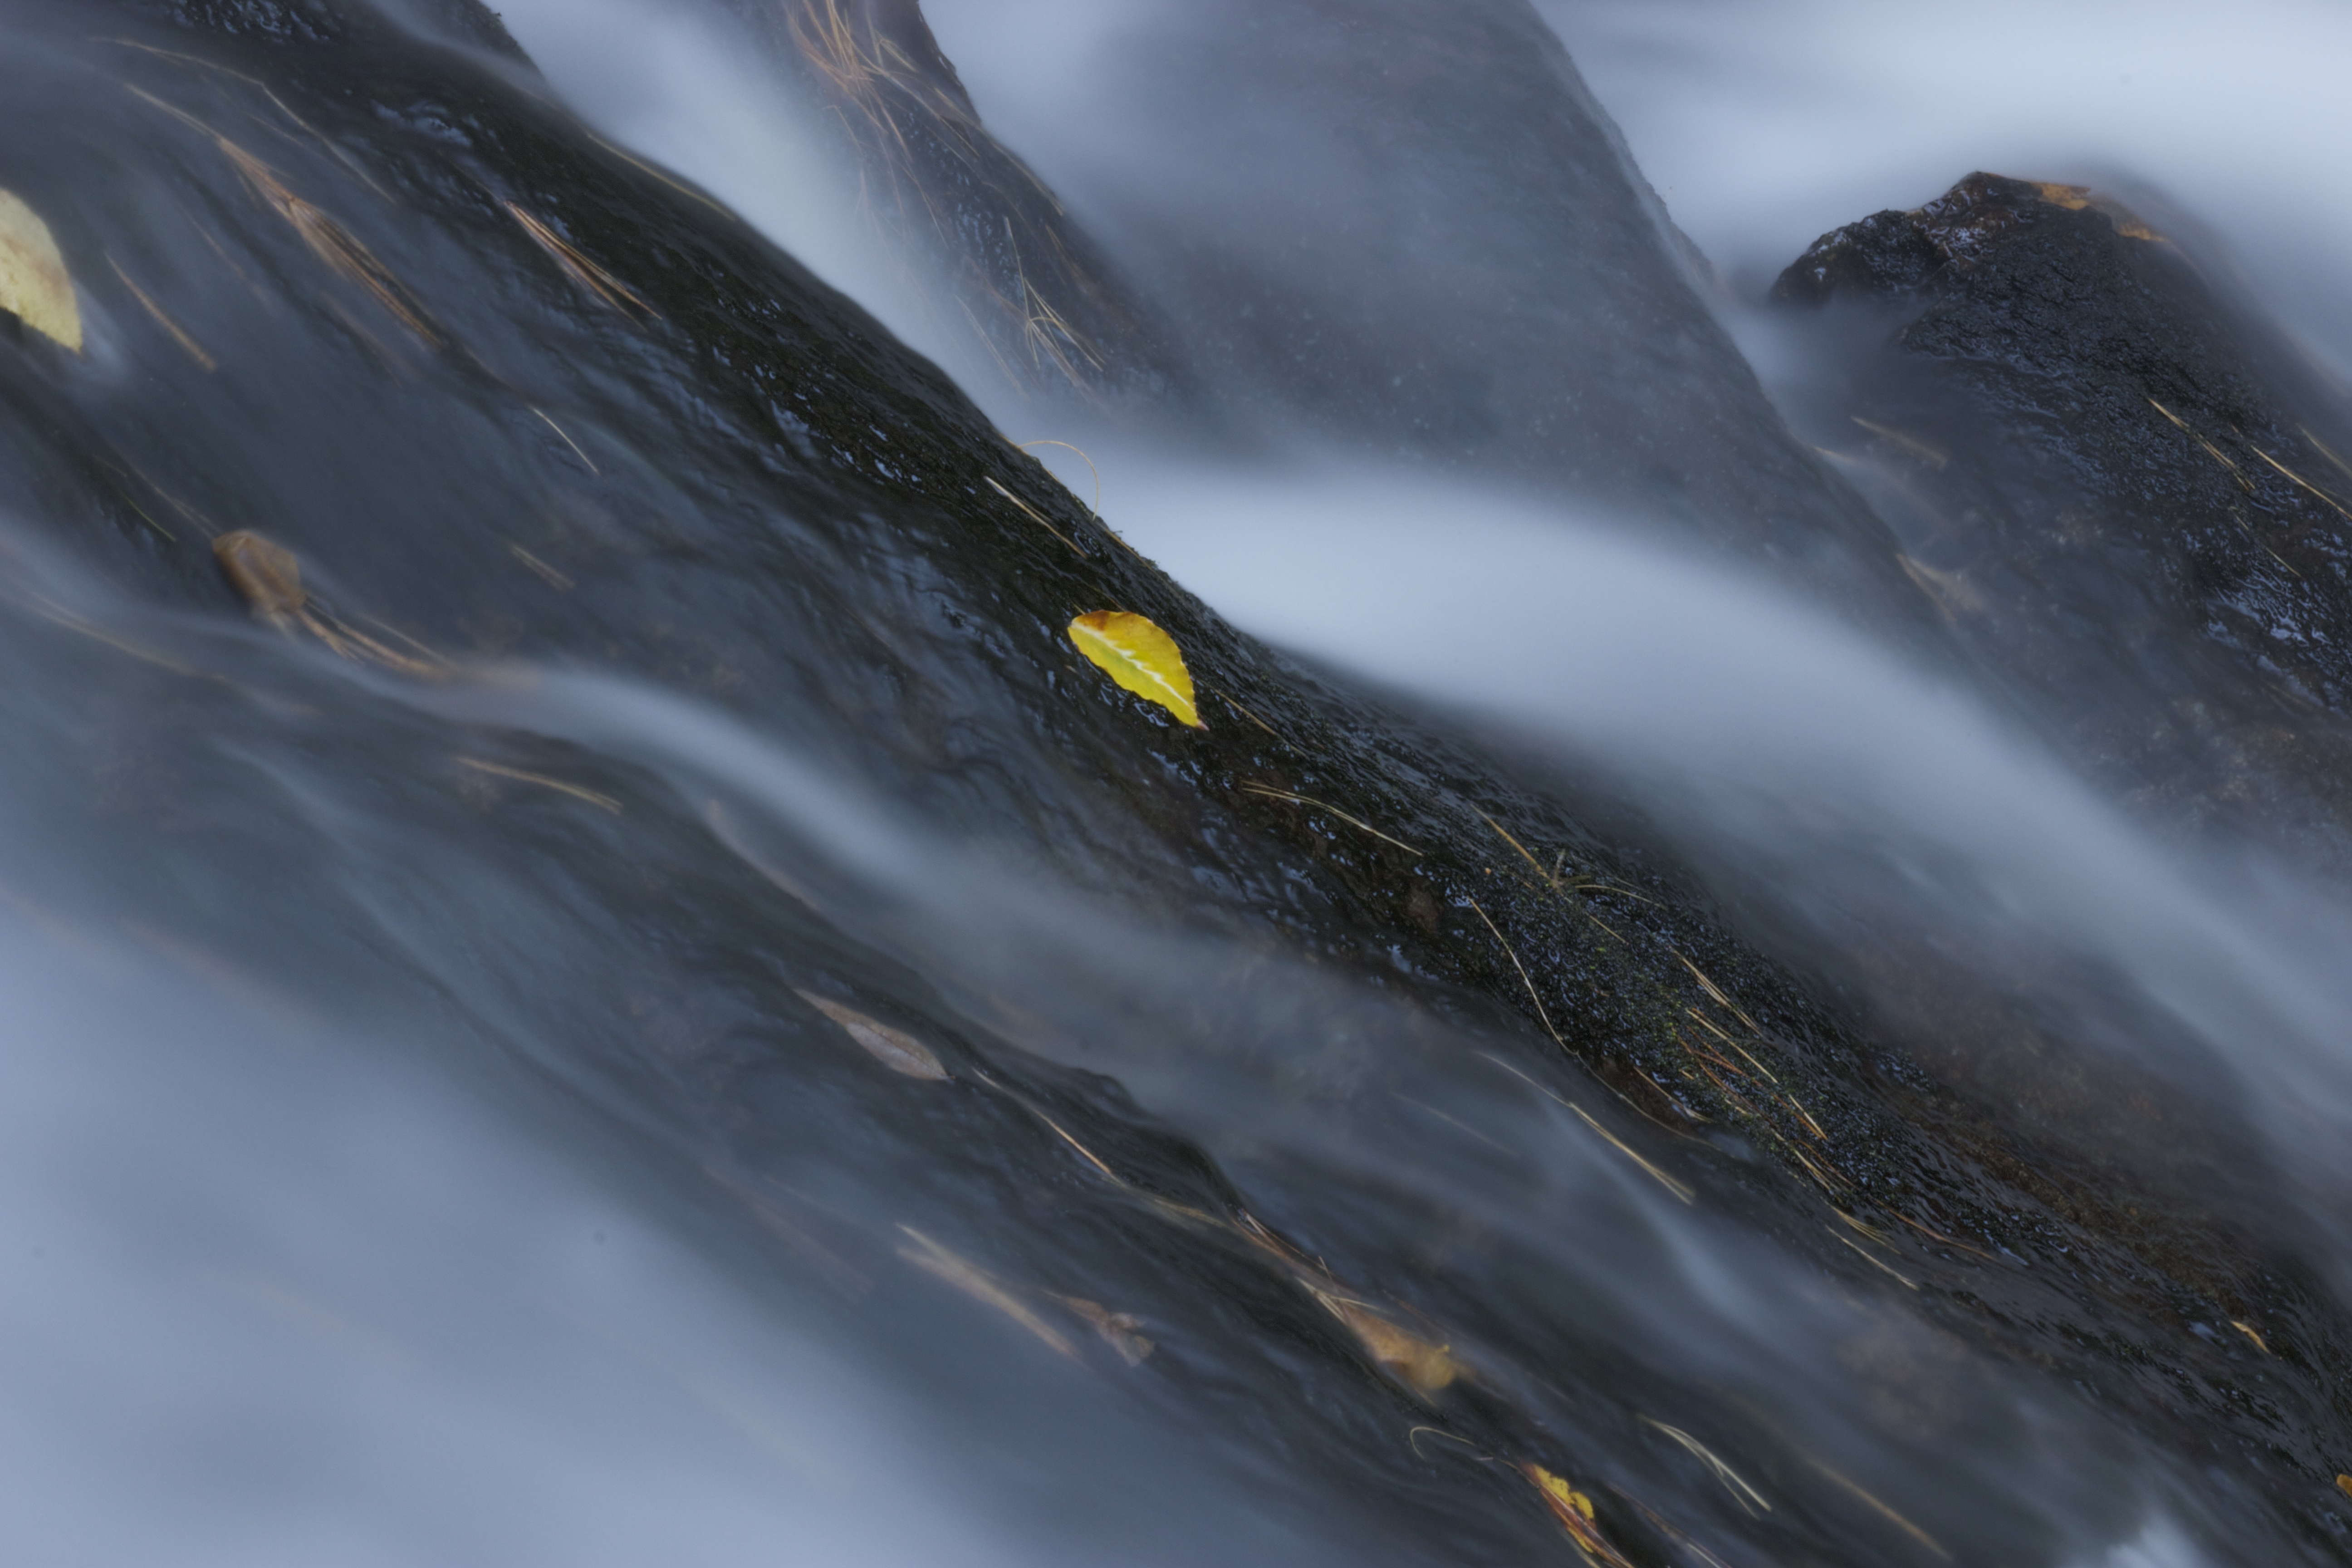
water, nature, cold, leaf, wave, wet, motion, environment, stream, flow, reflection, flowing, autumn, fresh, terrain, freshness, transparent, purity, water feature, atmospheric phenomenon, atmosphere of earth, geological phenomenon, wind wave